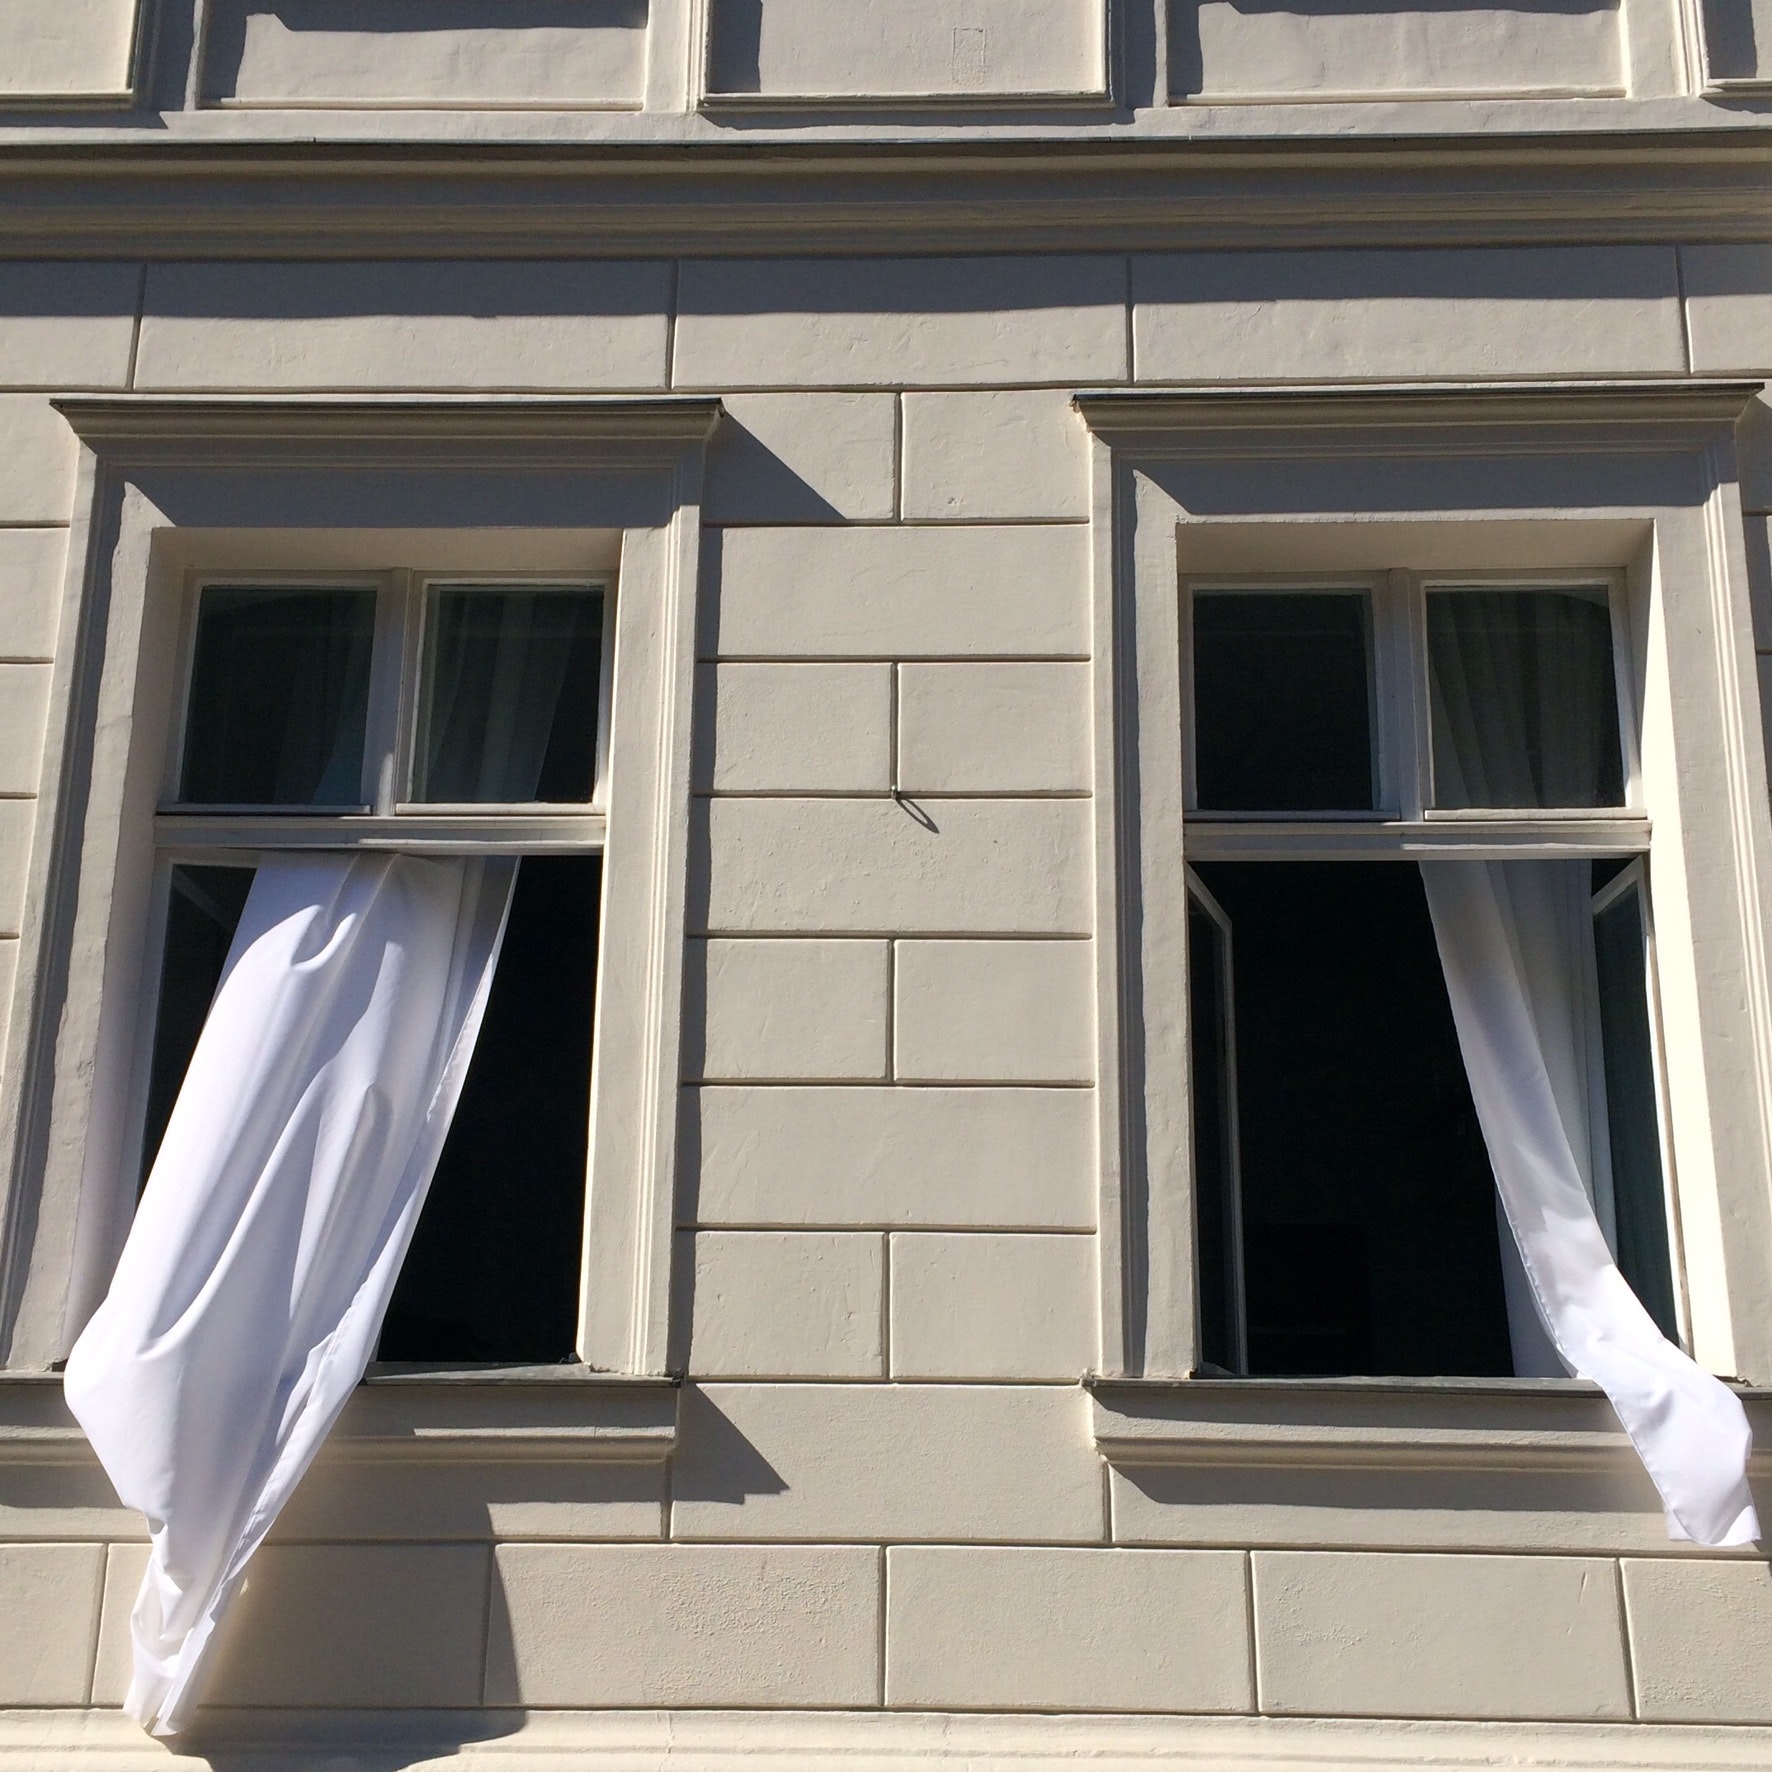
property, window, architecture, facade, wall, building, house, Material property, home, sash window, real estate, daylighting, siding, molding, brick